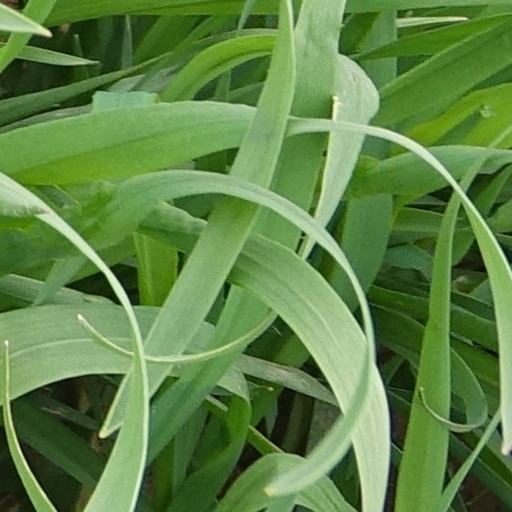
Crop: wheat